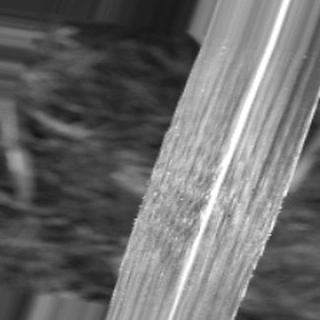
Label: sugarcane_bacterial_blight